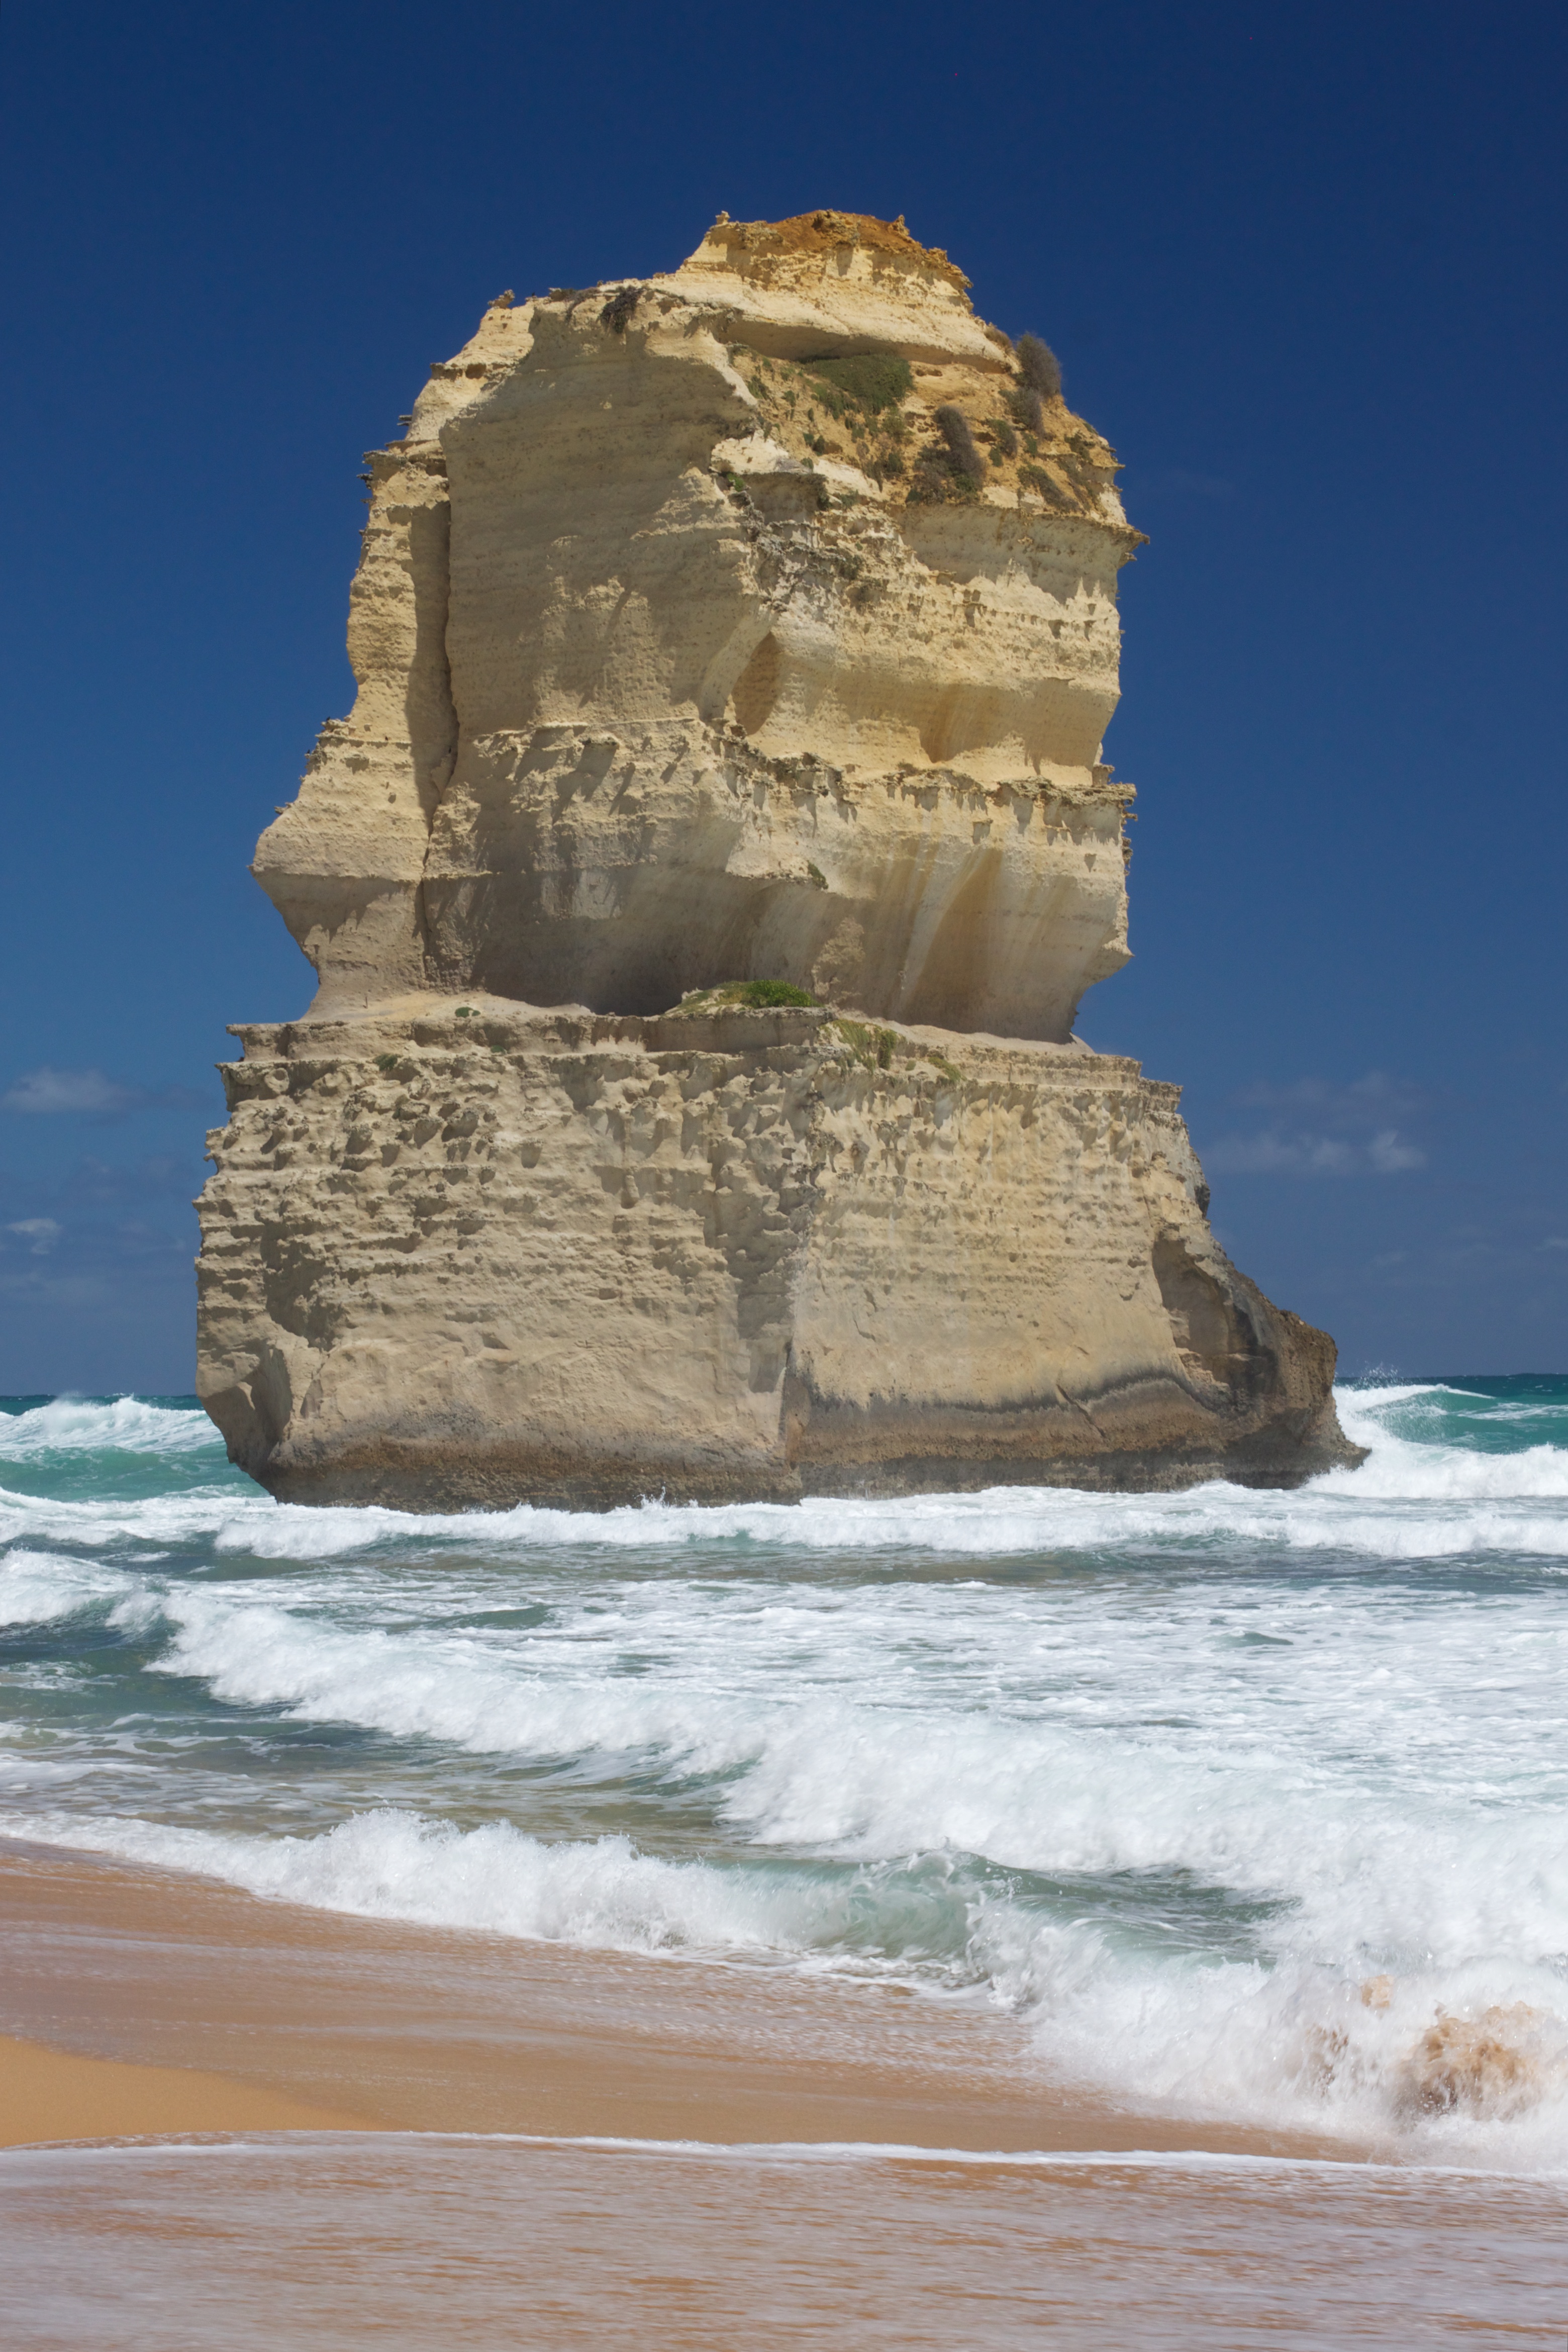
beach, landscape, sea, coast, sand, rock, ocean, shore, wave, vacation, formation, cliff, stack, terrain, material, body of water, auodyssey, cape, wind wave